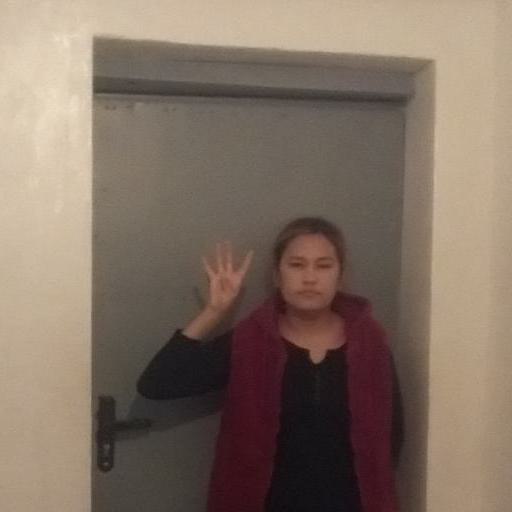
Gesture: four